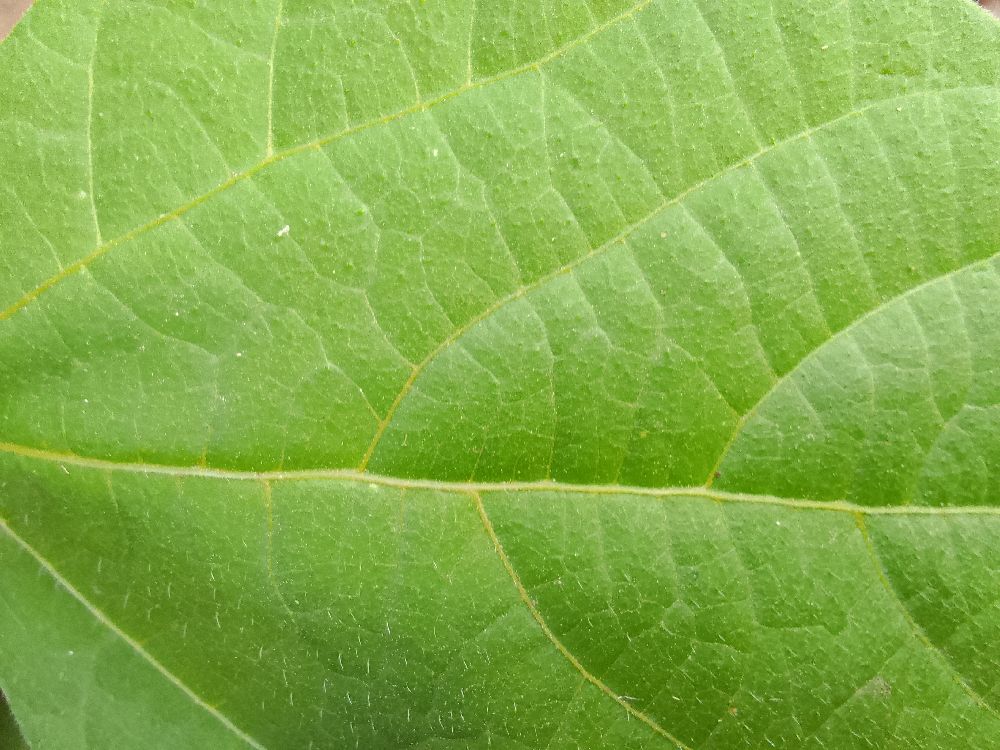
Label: healthy